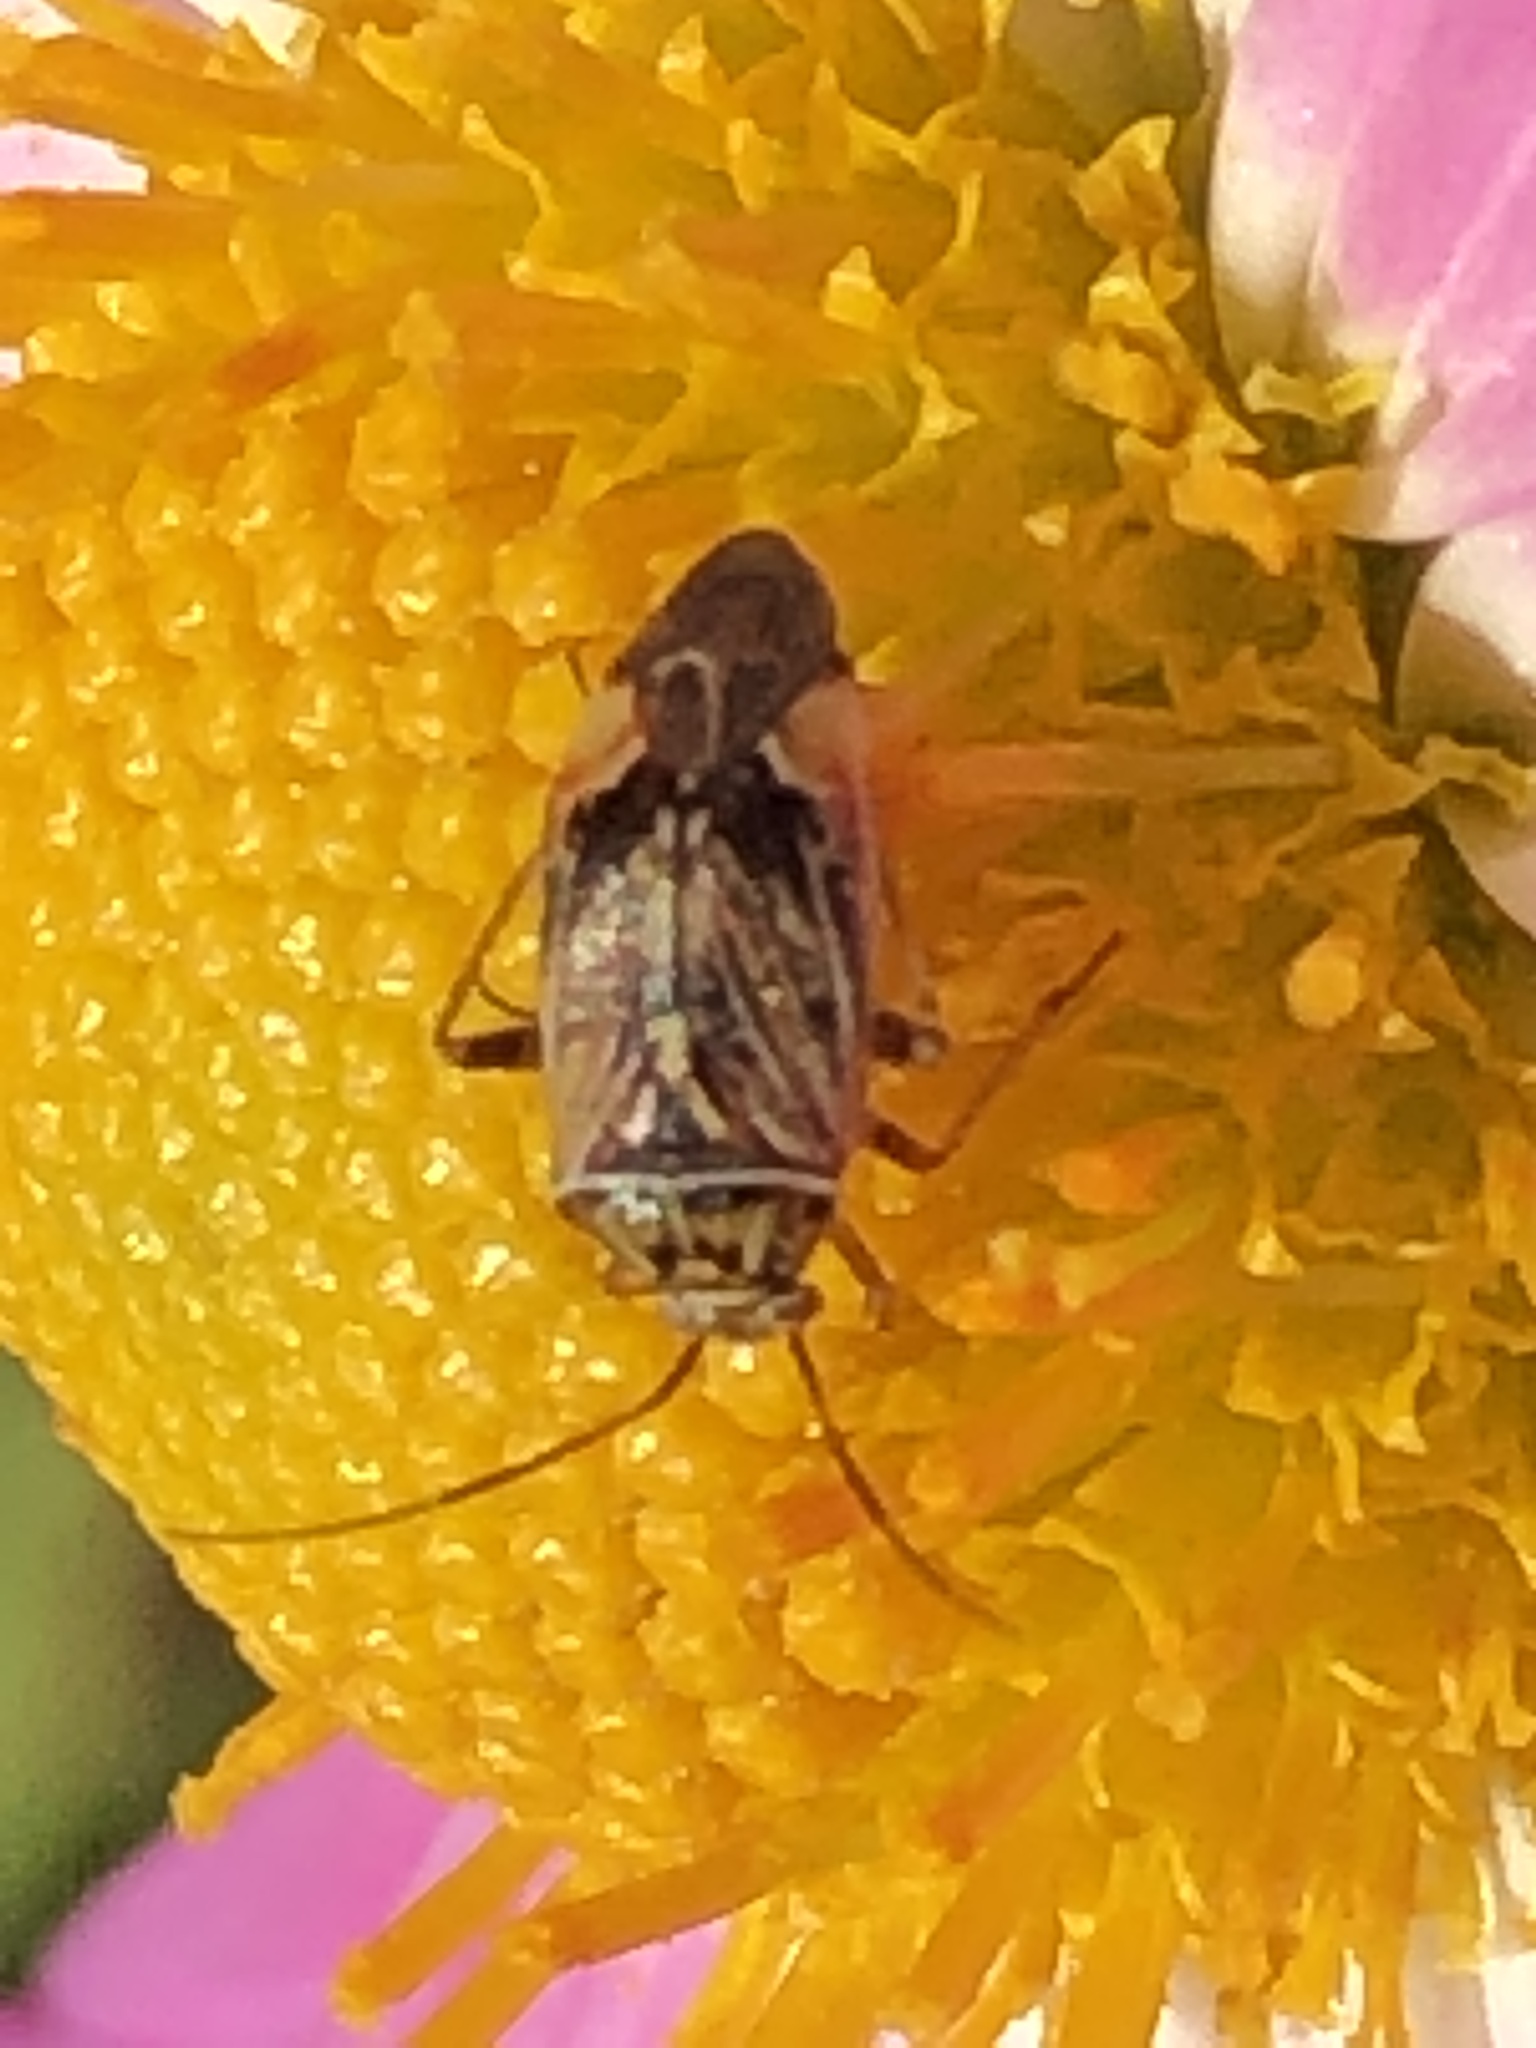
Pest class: lygus_bug